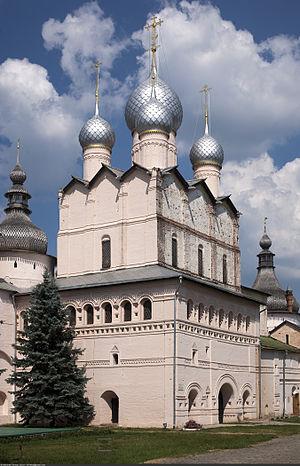
Le kremlin de Rostov est la citadelle de la ville de Rostov Veliki, qui servait de résidence au Métropolite de l'éparchie de Rostov et Iaroslavl. Ce kremlin est situé au centre de la ville, sur les bords du lac Nero. Il date de la seconde moitié du xviiᵉ siècle. La ville de Rostov Veliki est classée dans l'héritage culturel de la Fédération de Russie et se trouve sur le parcours de l'anneau d'or de Russie, témoignage de la richesse de l'architecture russe ancienne.